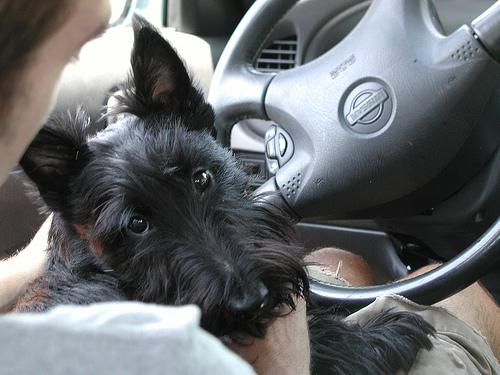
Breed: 206-n000037-Scotch_terrier